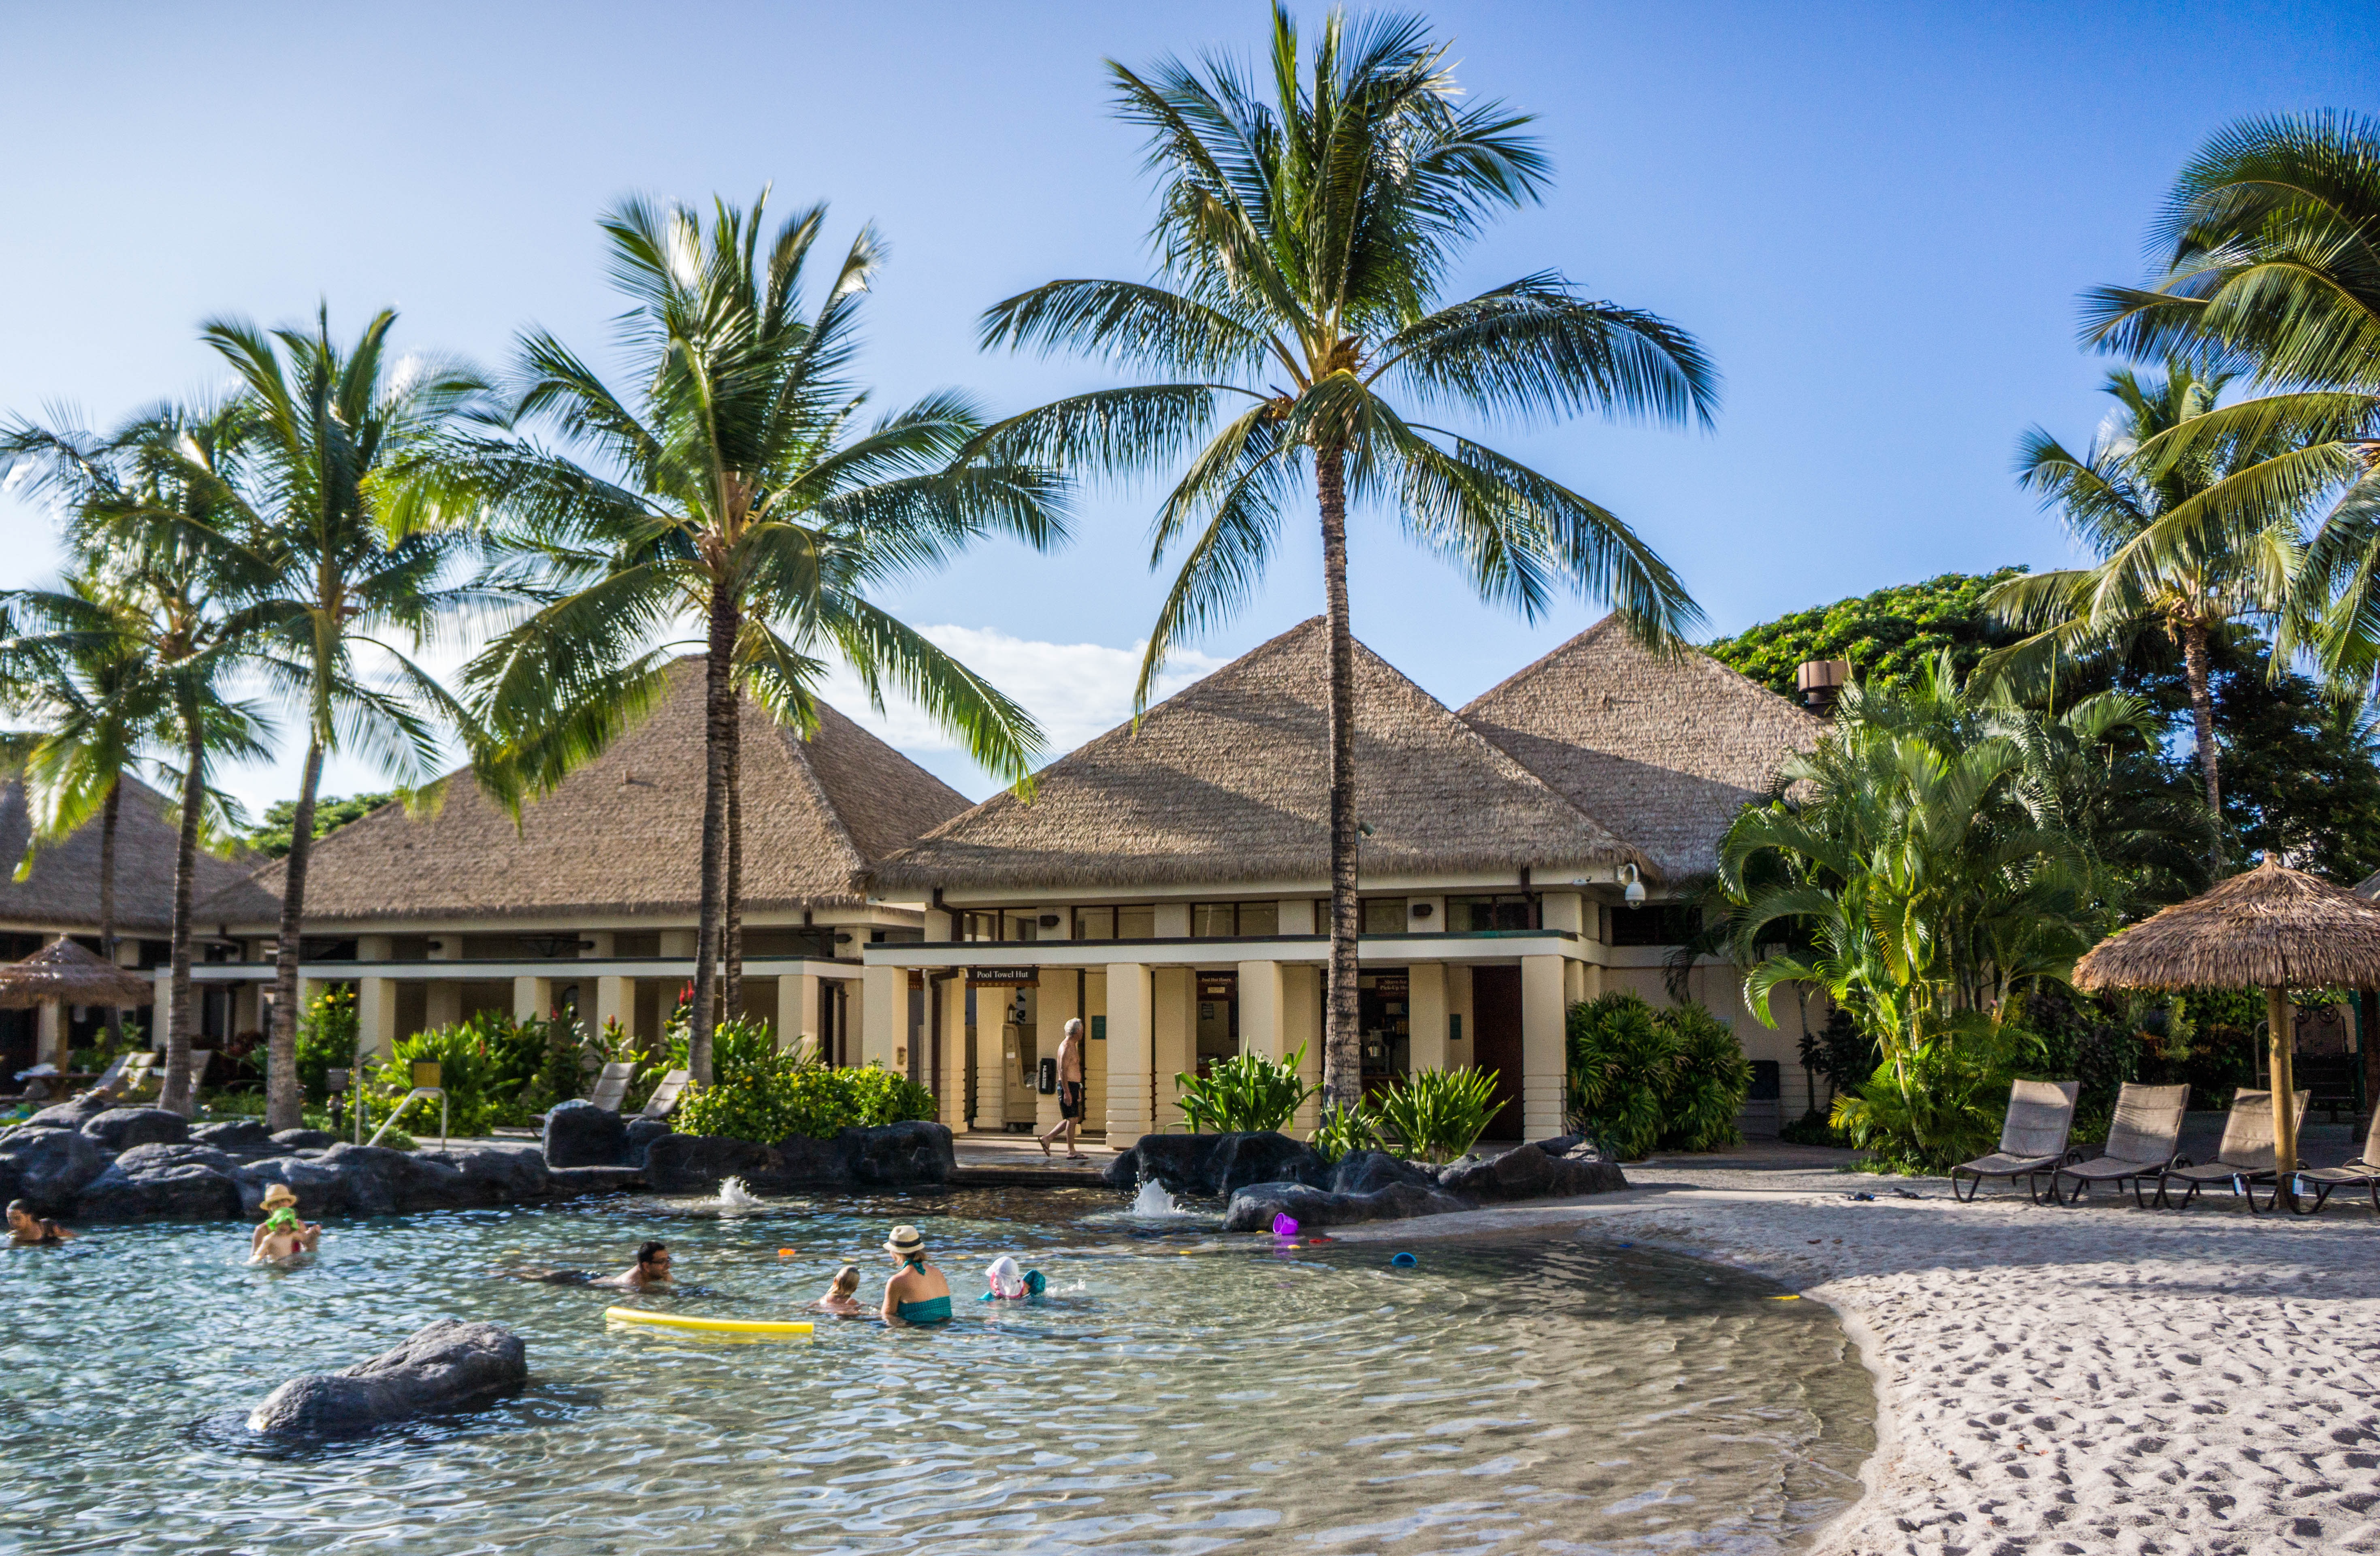
beach, outdoor, person, people, summer, vacation, travel, pool, swimming pool, holiday, lagoon, hawaii, tourism, resort, estate, caribbean, oahu, palm trees, marriott, ko olina, arecales